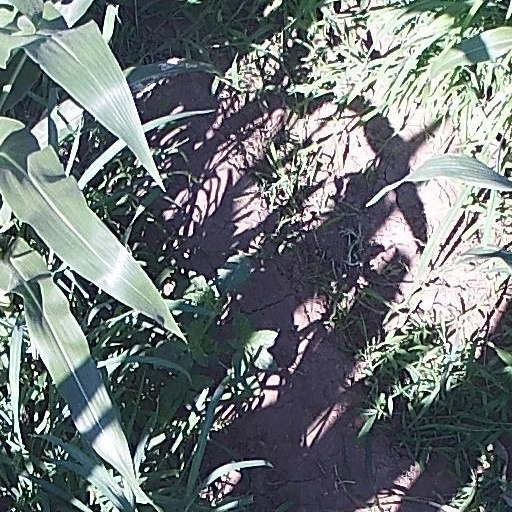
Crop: maize; corn